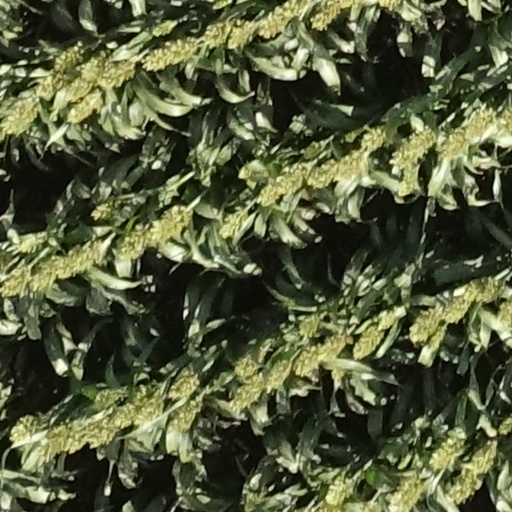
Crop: sorghum